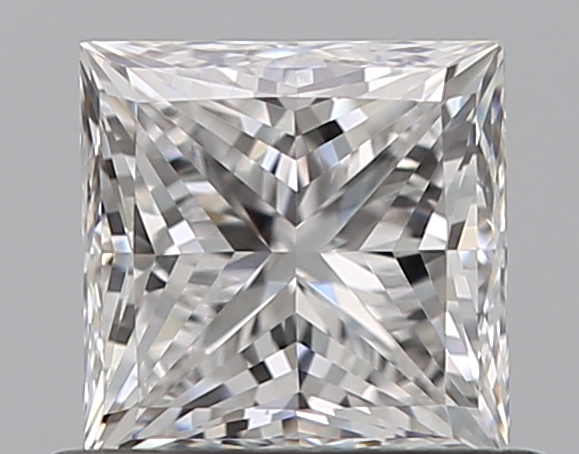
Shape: princess
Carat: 0.7
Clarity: VS2
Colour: D
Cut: EX
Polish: EX
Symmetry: EX
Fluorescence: F
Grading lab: GIA
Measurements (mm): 4.73 x 4.72 x 3.48